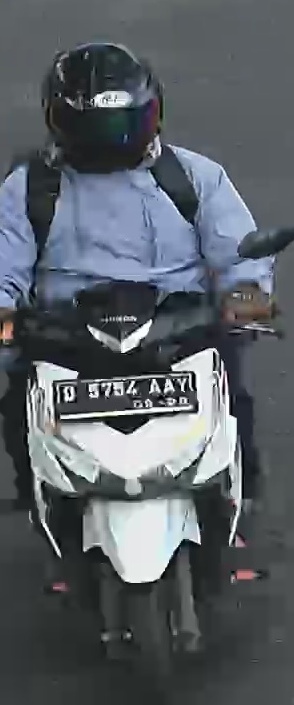
person-with-helmet: 1
person-without-helmet: 0